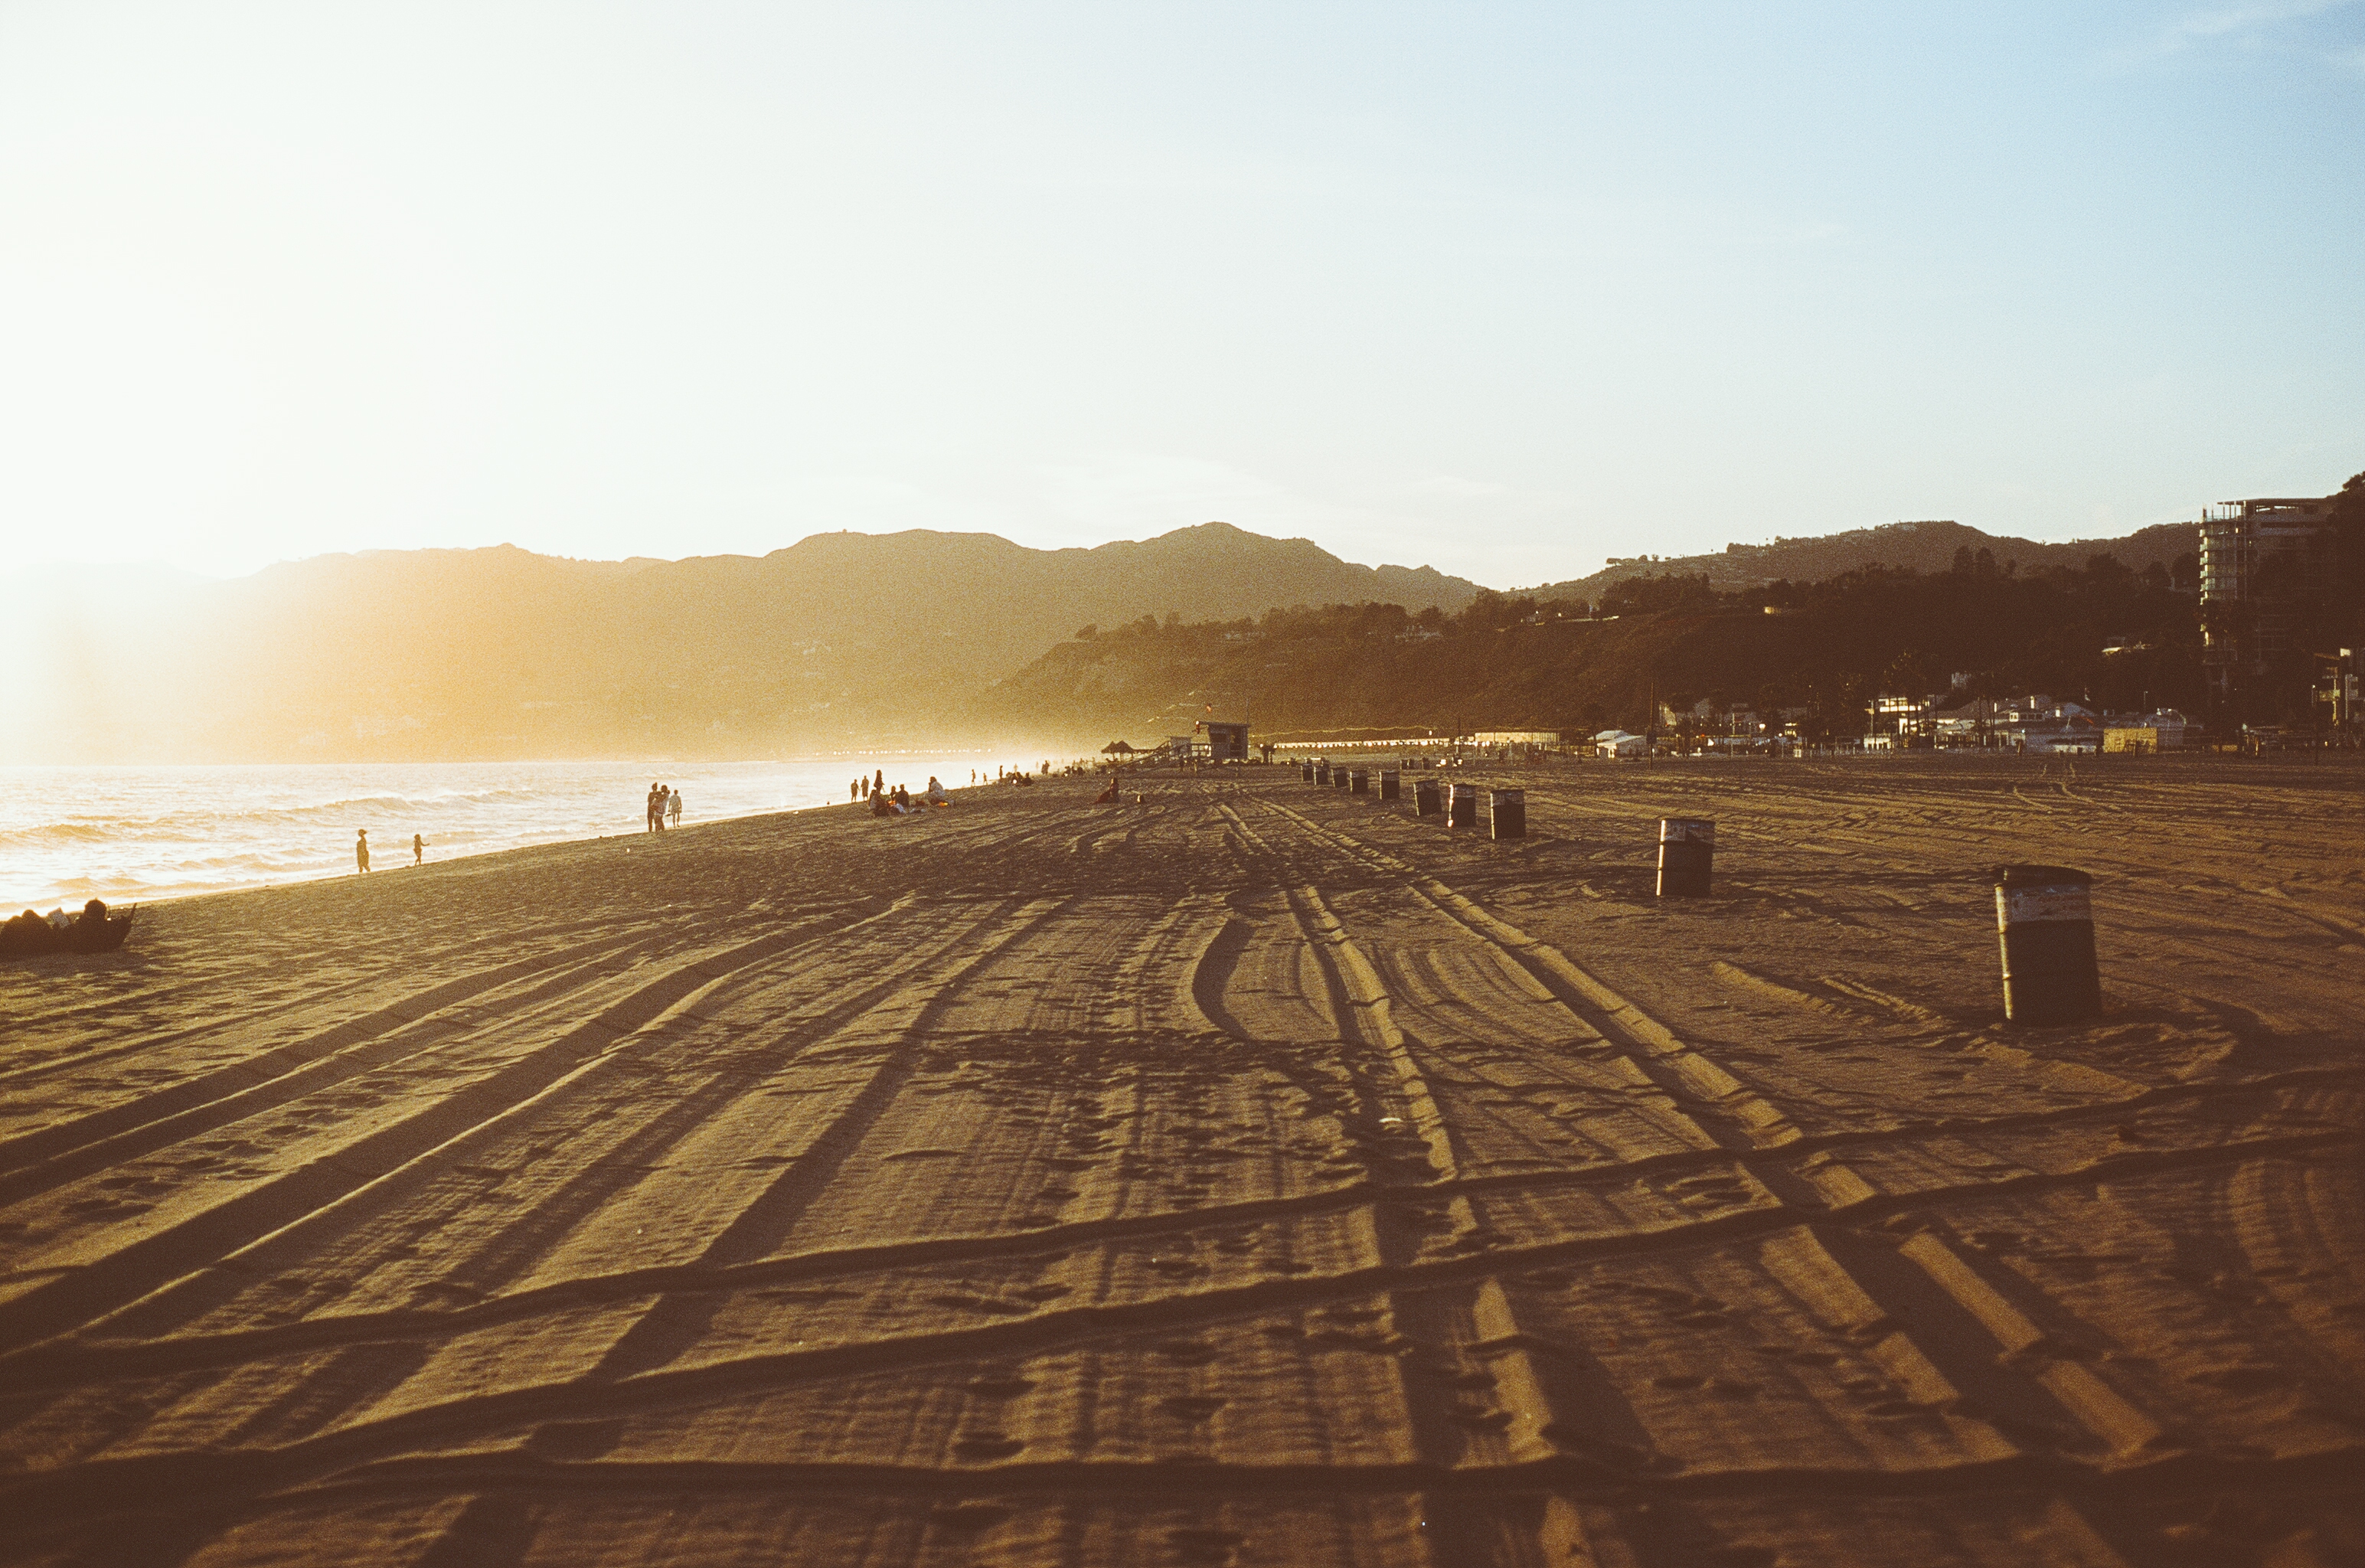
sky, beach, horizon, sand, sea, morning, coast, ocean, sunlight, tree, landscape, cloud, road, vacation, soil, evening, tourism, sunset